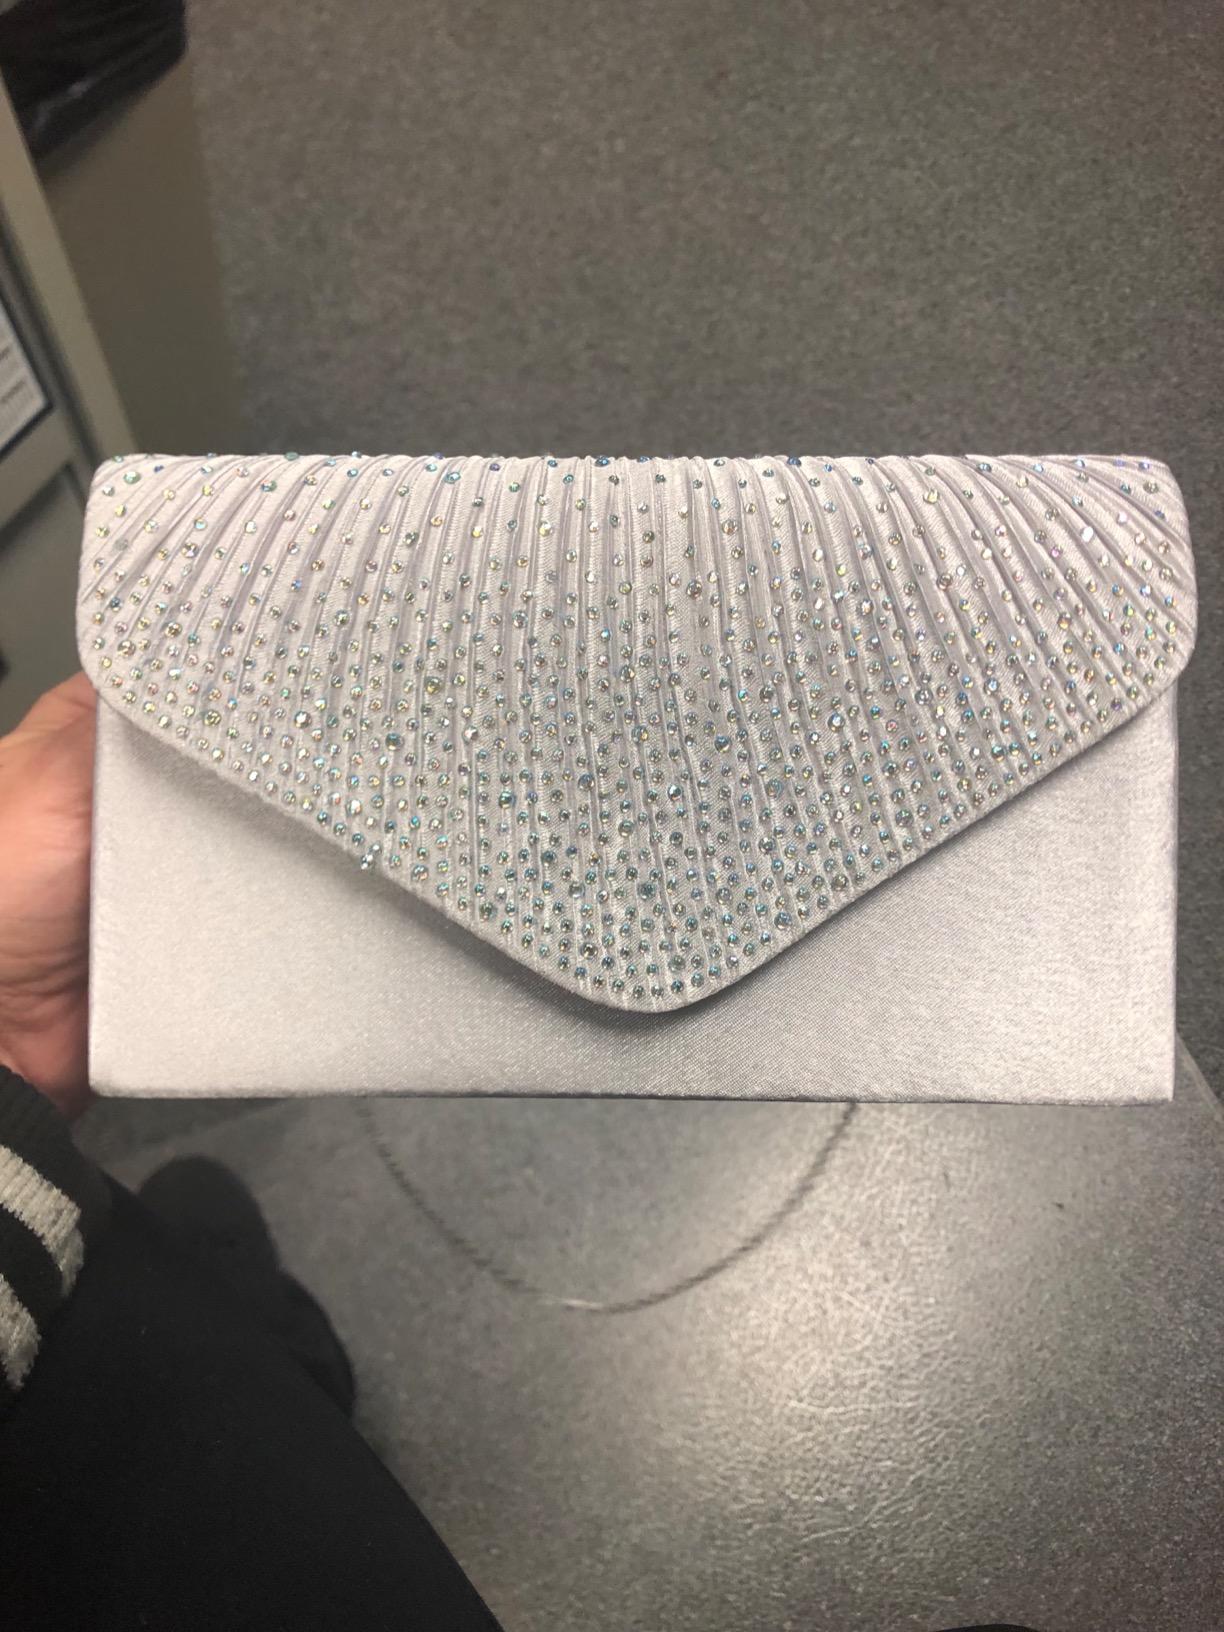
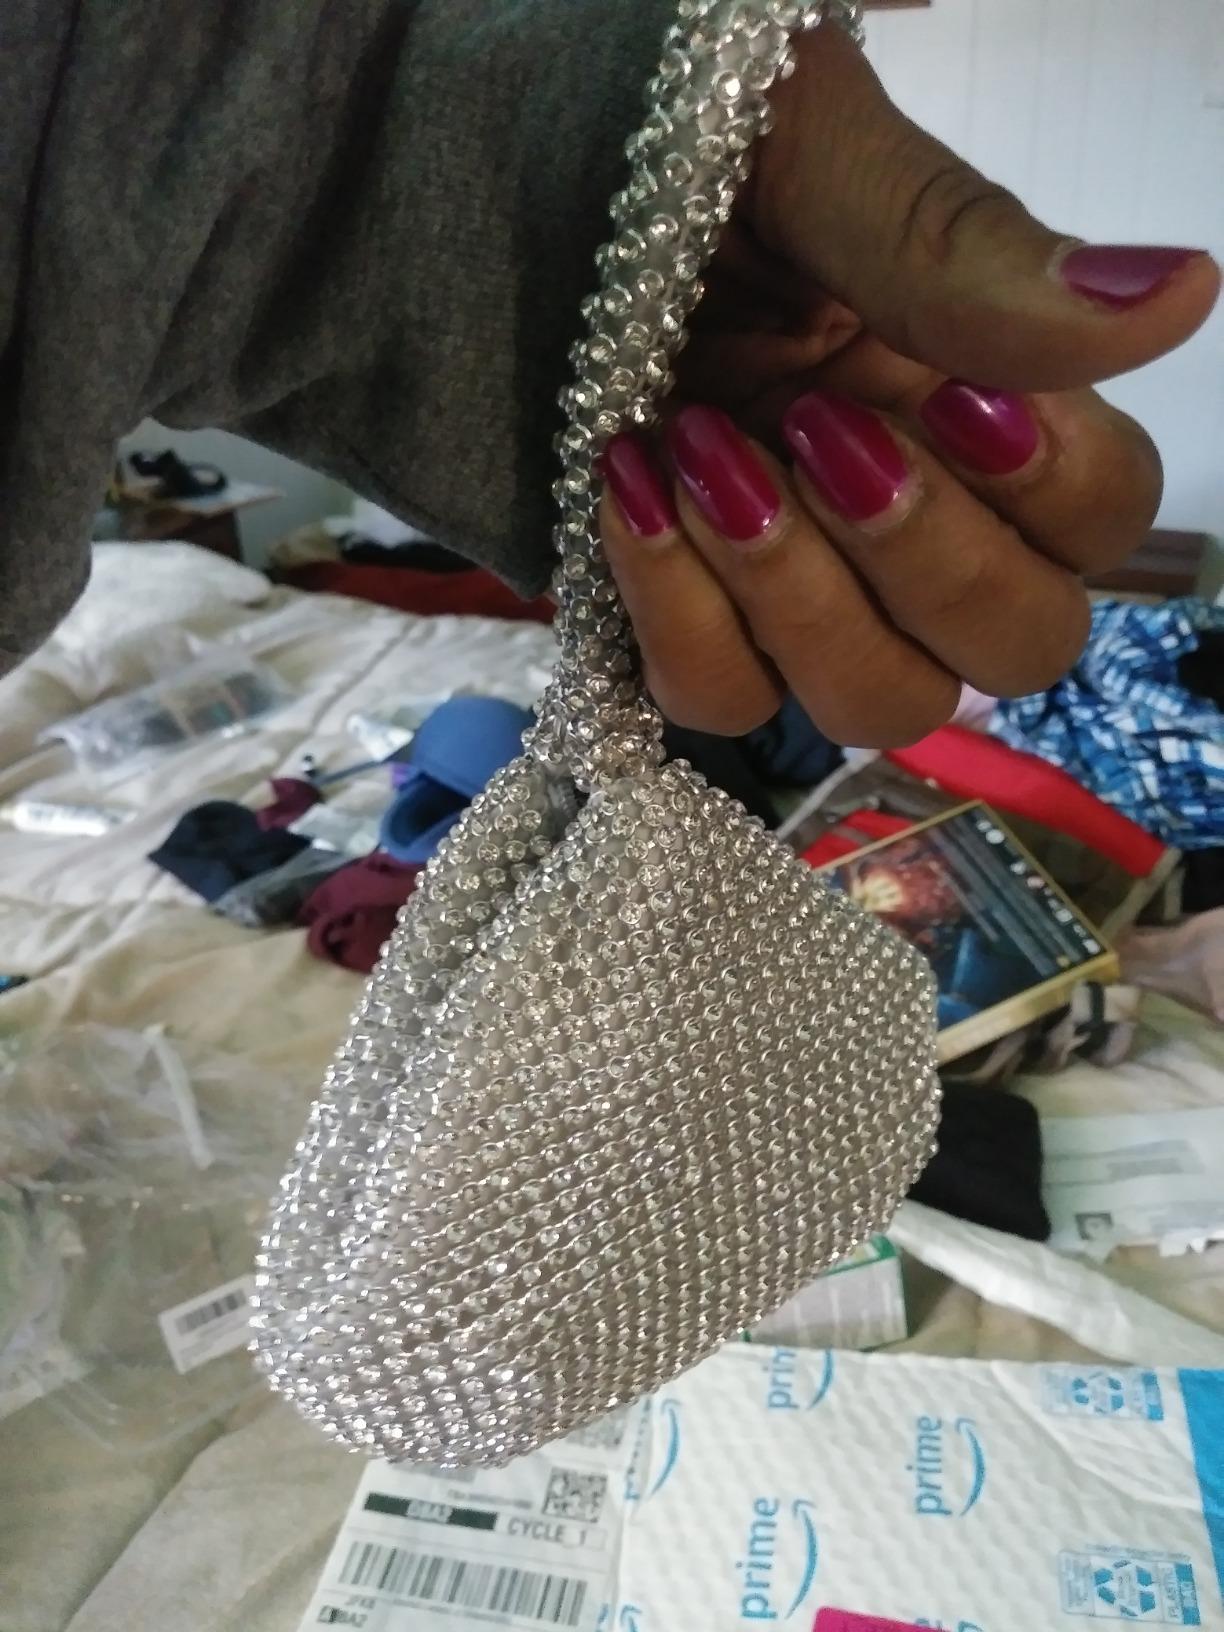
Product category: accessories_handbag
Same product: no